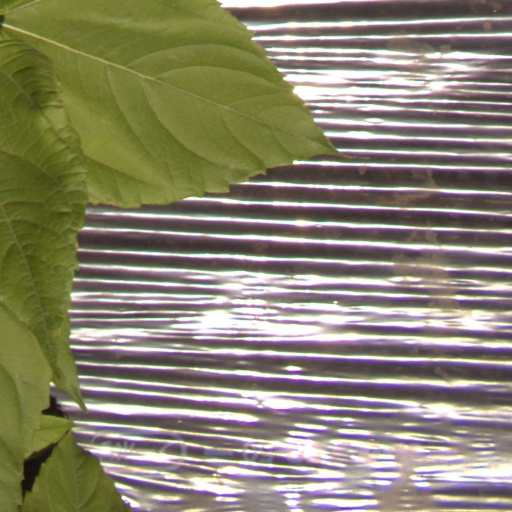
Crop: Jerusalem artichoke